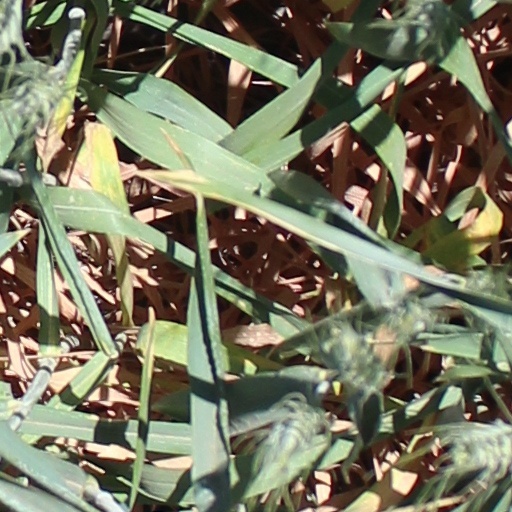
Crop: wheat